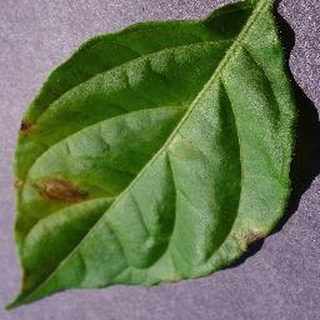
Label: bell_pepper_bacterial_spot